Nizhnekamsk

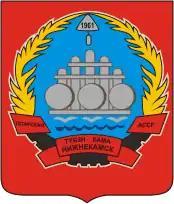
1975 coat of arms of Nizhnekamsk

Nizhnekamsk is a city in Tatarstan, Russia, located to the south of the Kama River between the cities of Naberezhnye Chelny and Chistopol. Population: